Siege of Stirling Castle (1746)

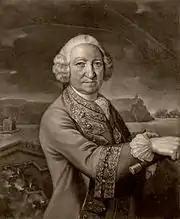
Blakeney (1671-1761), garrison commander of Stirling Castle

The troops employed on construction duties suffered daily casualties from mortar fire, although Blakeney reportedly minimised this, not wishing to discourage them from investing so much effort in poorly-sited positions. By now, opinion among the Jacobites was allegedly divided as to whether De Gordon was incompetent or had been bribed. Although the garrison was on short rations, the besiegers were also low on supplies and Gordon finally opened fire on 30 January, with only three of his six guns in place. Blakeney promptly responded with highly accurate counter-battery fire; the Jacobite guns were soon dismounted and in less than half an hour the battery was abandoned, as "no one could approach it without meeting certain destruction". One of the cannon was found afterwards to have been hit no less than nine times, some gouges being "of surprising depth".